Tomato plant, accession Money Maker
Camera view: tilt-top (135 deg); turntable rotation: 330 degrees
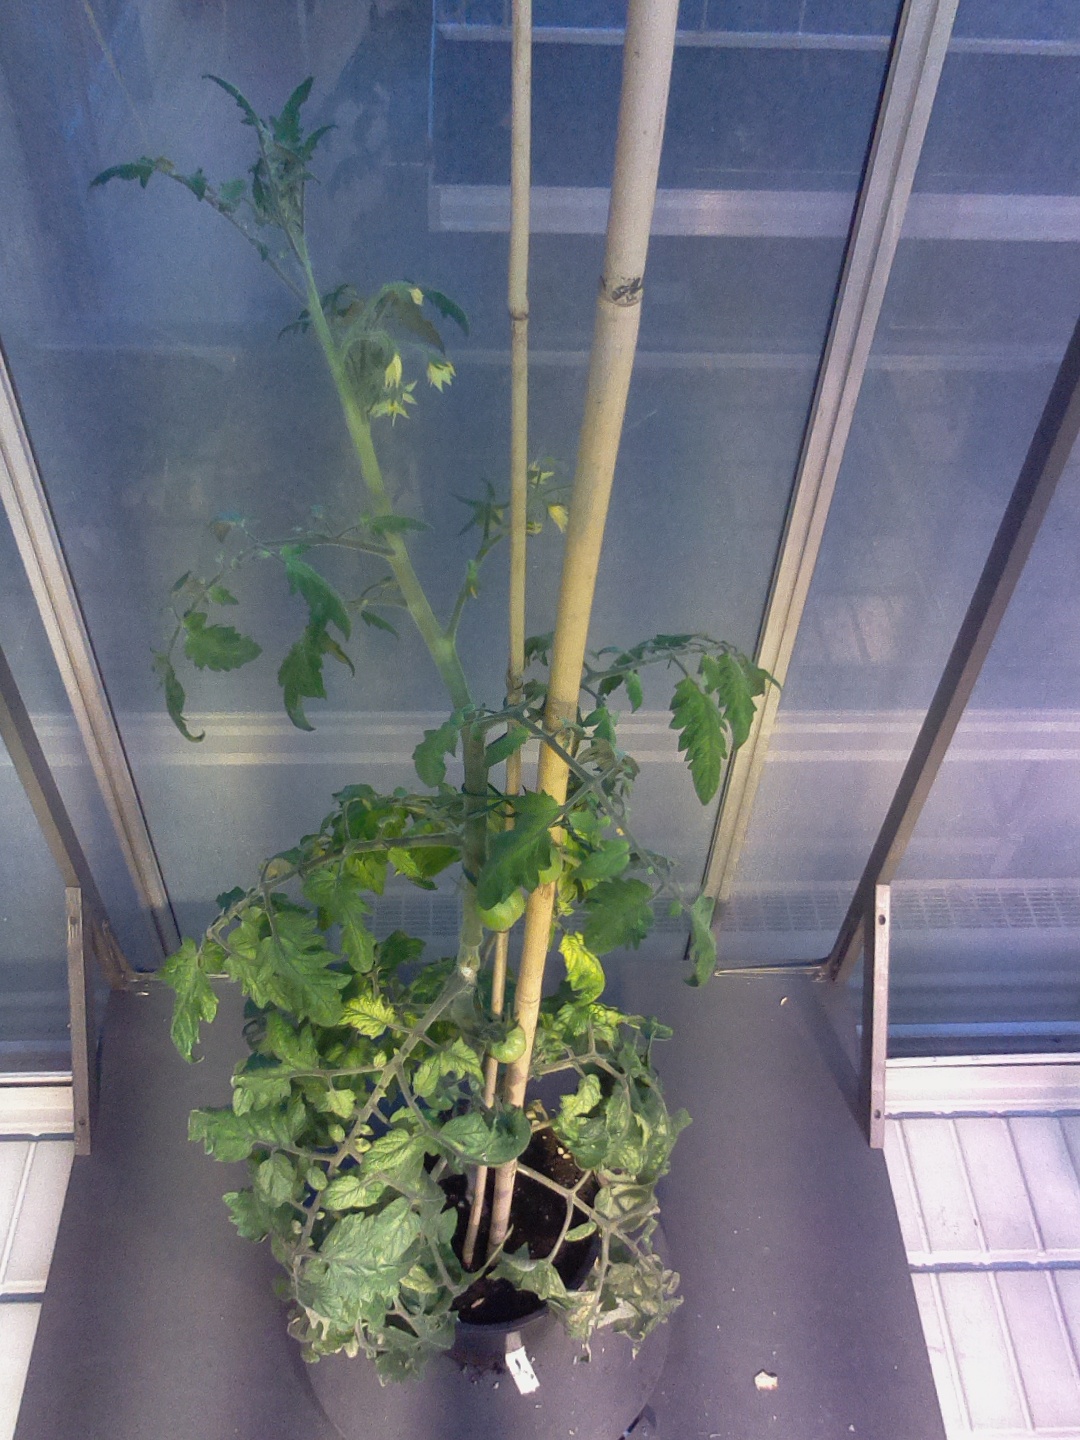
BBCH growth stage 73: 30%-40% of final fruit size